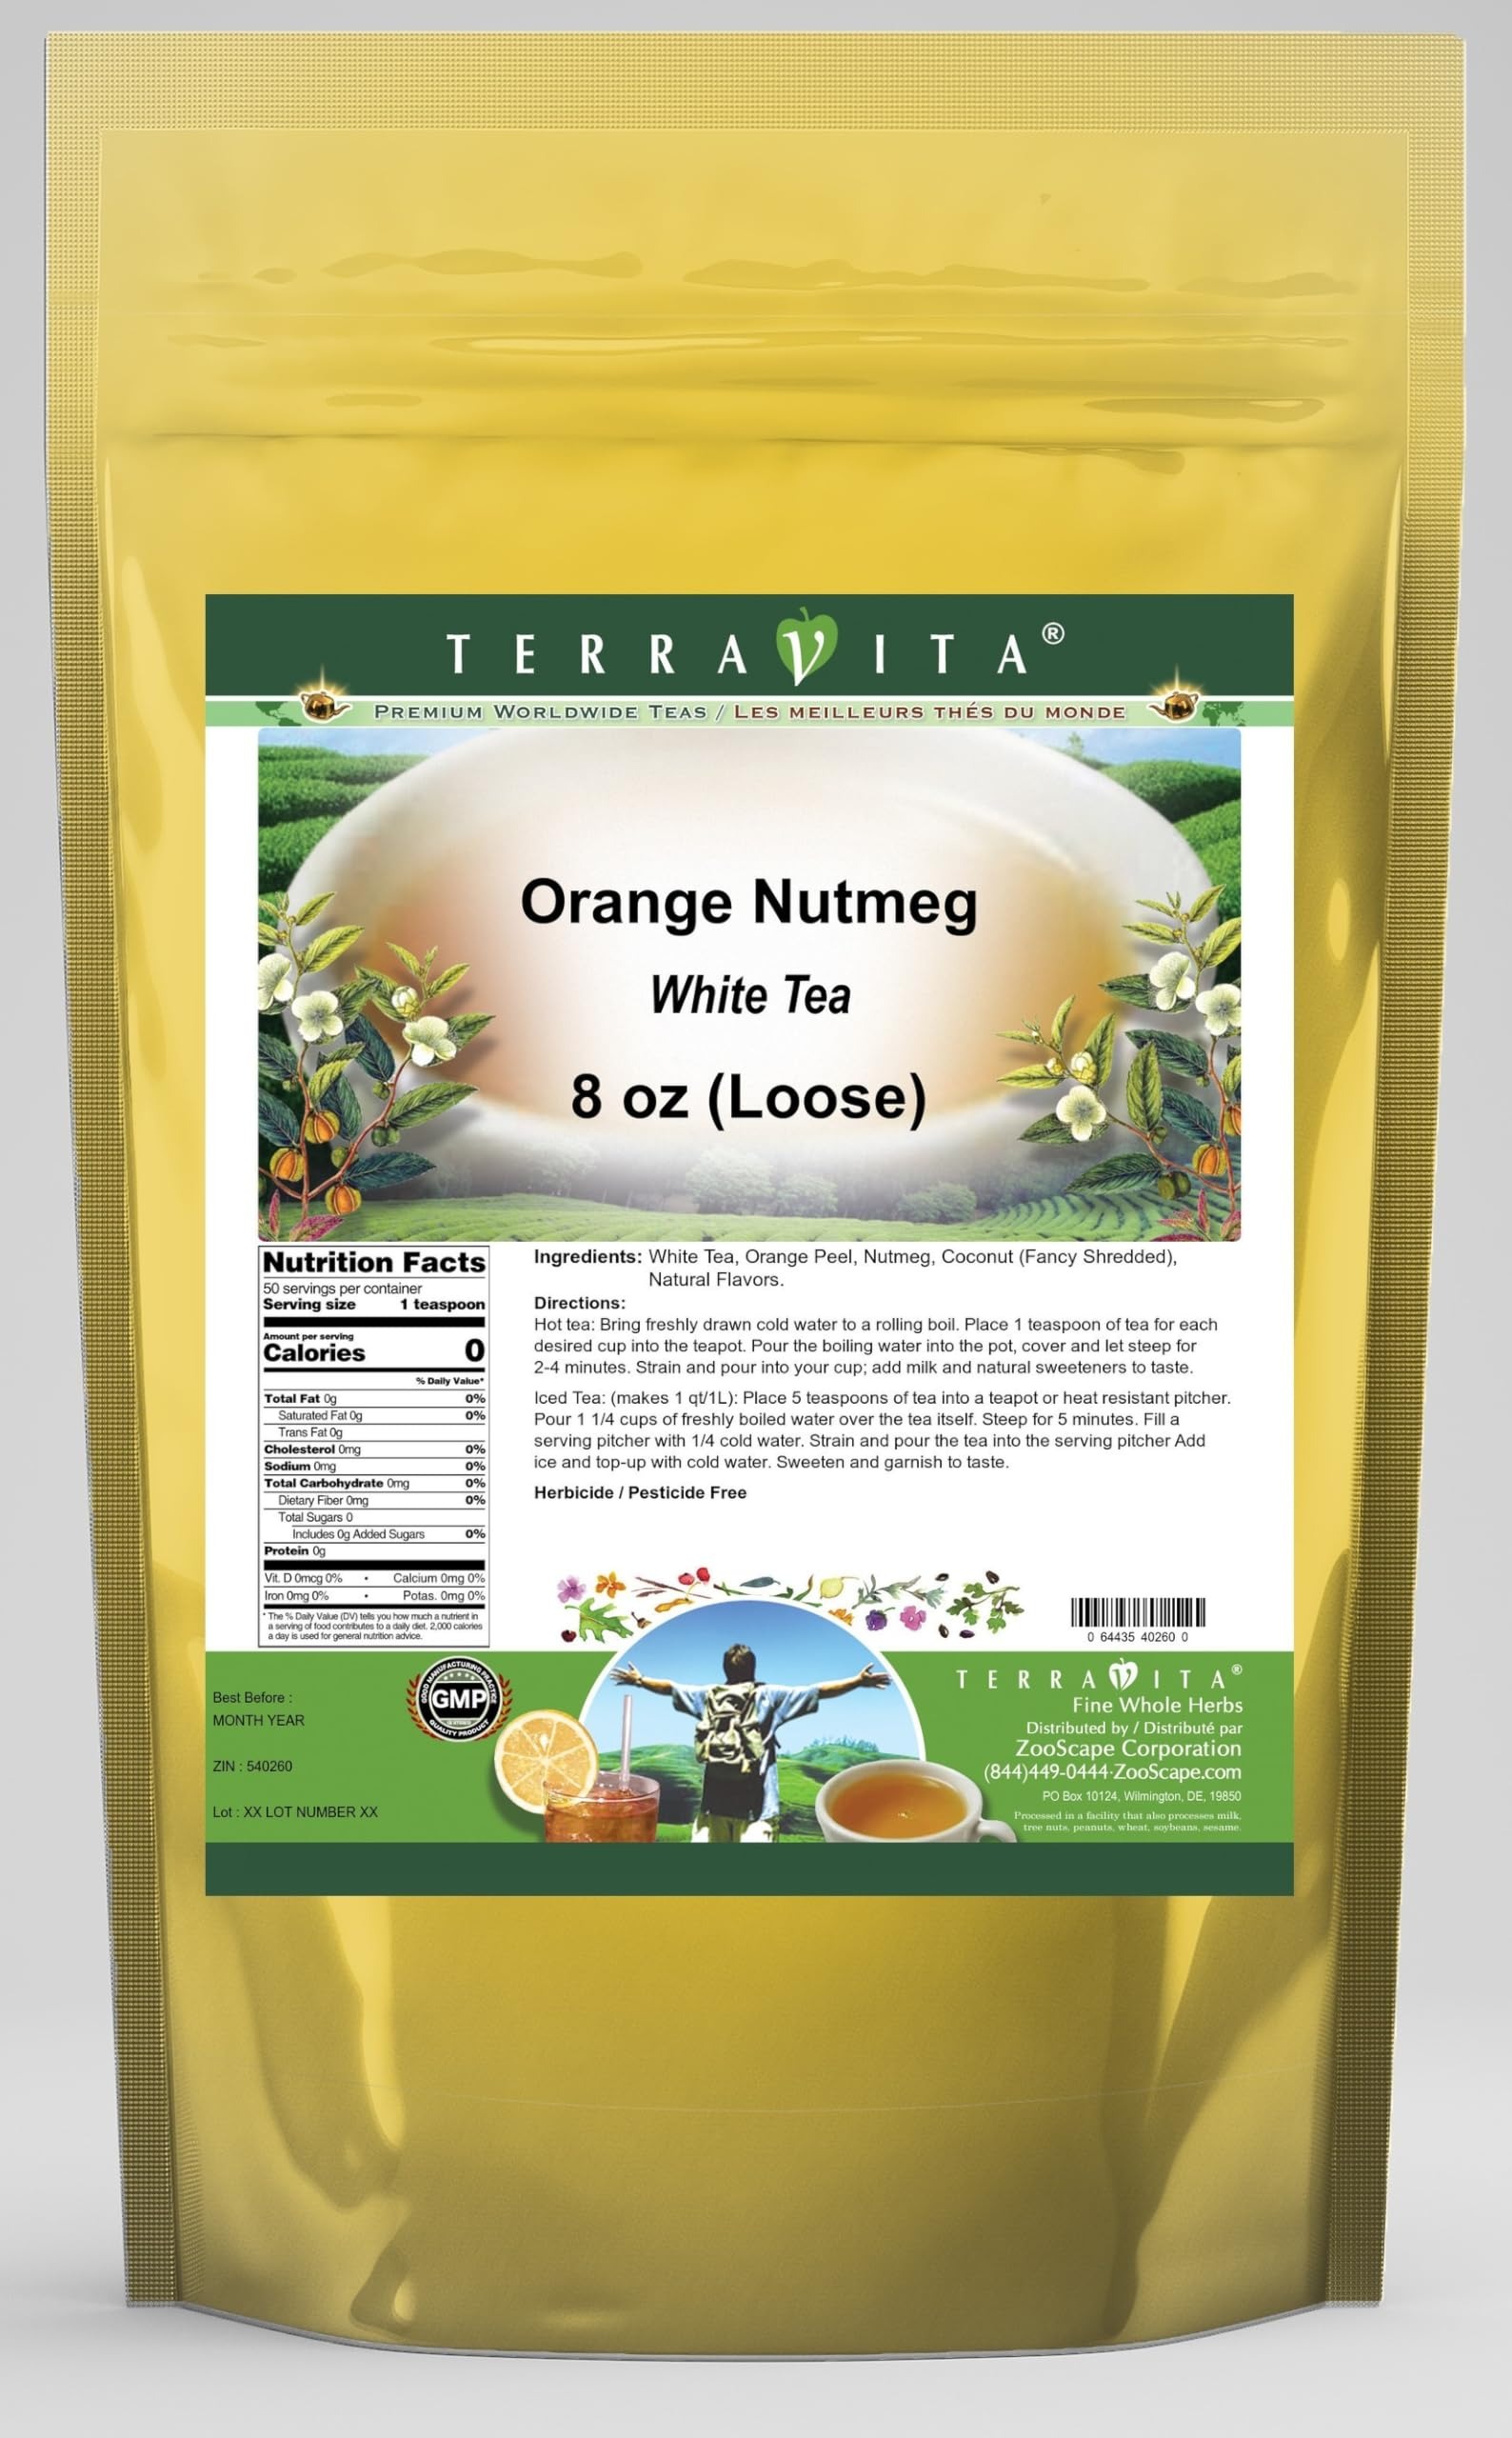
Item Name: Orange Nutmeg White Tea (Loose) (8 oz, ZIN: 540260) - 2 Pack
Bullet Point 1: Our Orange Nutmeg White Tea is a mouth-watering flavored White tea with Orange Peel, Nutmeg and Coconut that you can enjoy all year round! The aroma and Orange Nutmeg flavor is a delight! - Ingredients: White tea, Orange Peel, Nutmeg, Coconut and Natural Orange Nutmeg Flavor.
Bullet Point 2: No fillers.
Bullet Point 3: Manufacturer: TerraVita
Bullet Point 4: Size: 8 oz
Bullet Point 5: Loose Leaf White Tea - Packed in a convenient upright pouch!
Product Description: Our Orange Nutmeg White Tea is a mouth-watering flavored White tea with Orange Peel, Nutmeg and Coconut that you can enjoy all year round! The aroma and Orange Nutmeg flavor is a delight! - Ingredients: White tea, Orange Peel, Nutmeg, Coconut and Natural Orange Nutmeg Flavor. - Hot tea brewing method: Bring freshly drawn cold water to a rolling boil. Place 1 teaspoon of tea for each desired cup into the teapot. Pour the boiling water into the pot, cover and let steep for 2-4 minutes. Strain and pour into your cup; add milk and natural sweeteners to taste. - Iced tea brewing method: (to make 1 liter/quart): Place 5 teaspoons of tea into a teapot or heat resistant pitcher. Pour 1 1/4 cups of freshly boiled water over the tea itself. Steep for 5 minutes. Fill a serving pitcher with 1/4 cold water. Strain and pour the tea into the serving pitcher Add ice and top-up with cold water. Sweeten and garnish to taste. - TerraVita is an exclusive line of premium-quality, natural source products that use only the finest, purest and most potent ingredients found around the world. TerraVita is hallmarked by the highest possible standards of purity, potency, stability and freshness. All of our products are prepared with the highest elements of quality control, from raw materials through the entire manufacturing process, up to and including the moment that the bottles or bags are sealed for freshness and shipped out to you. Our highest possible standards are certified by independent laboratories and backed by our personal guarantee. - TerraVita exists to meet and ensure your family's health and wellness without the harmful effects of chemicals and health products. We strive to make all of our products affordable and reliable and are constantly searching the market to maintain our afford
Value: 16.0
Unit: Ounce

Price: 97.46